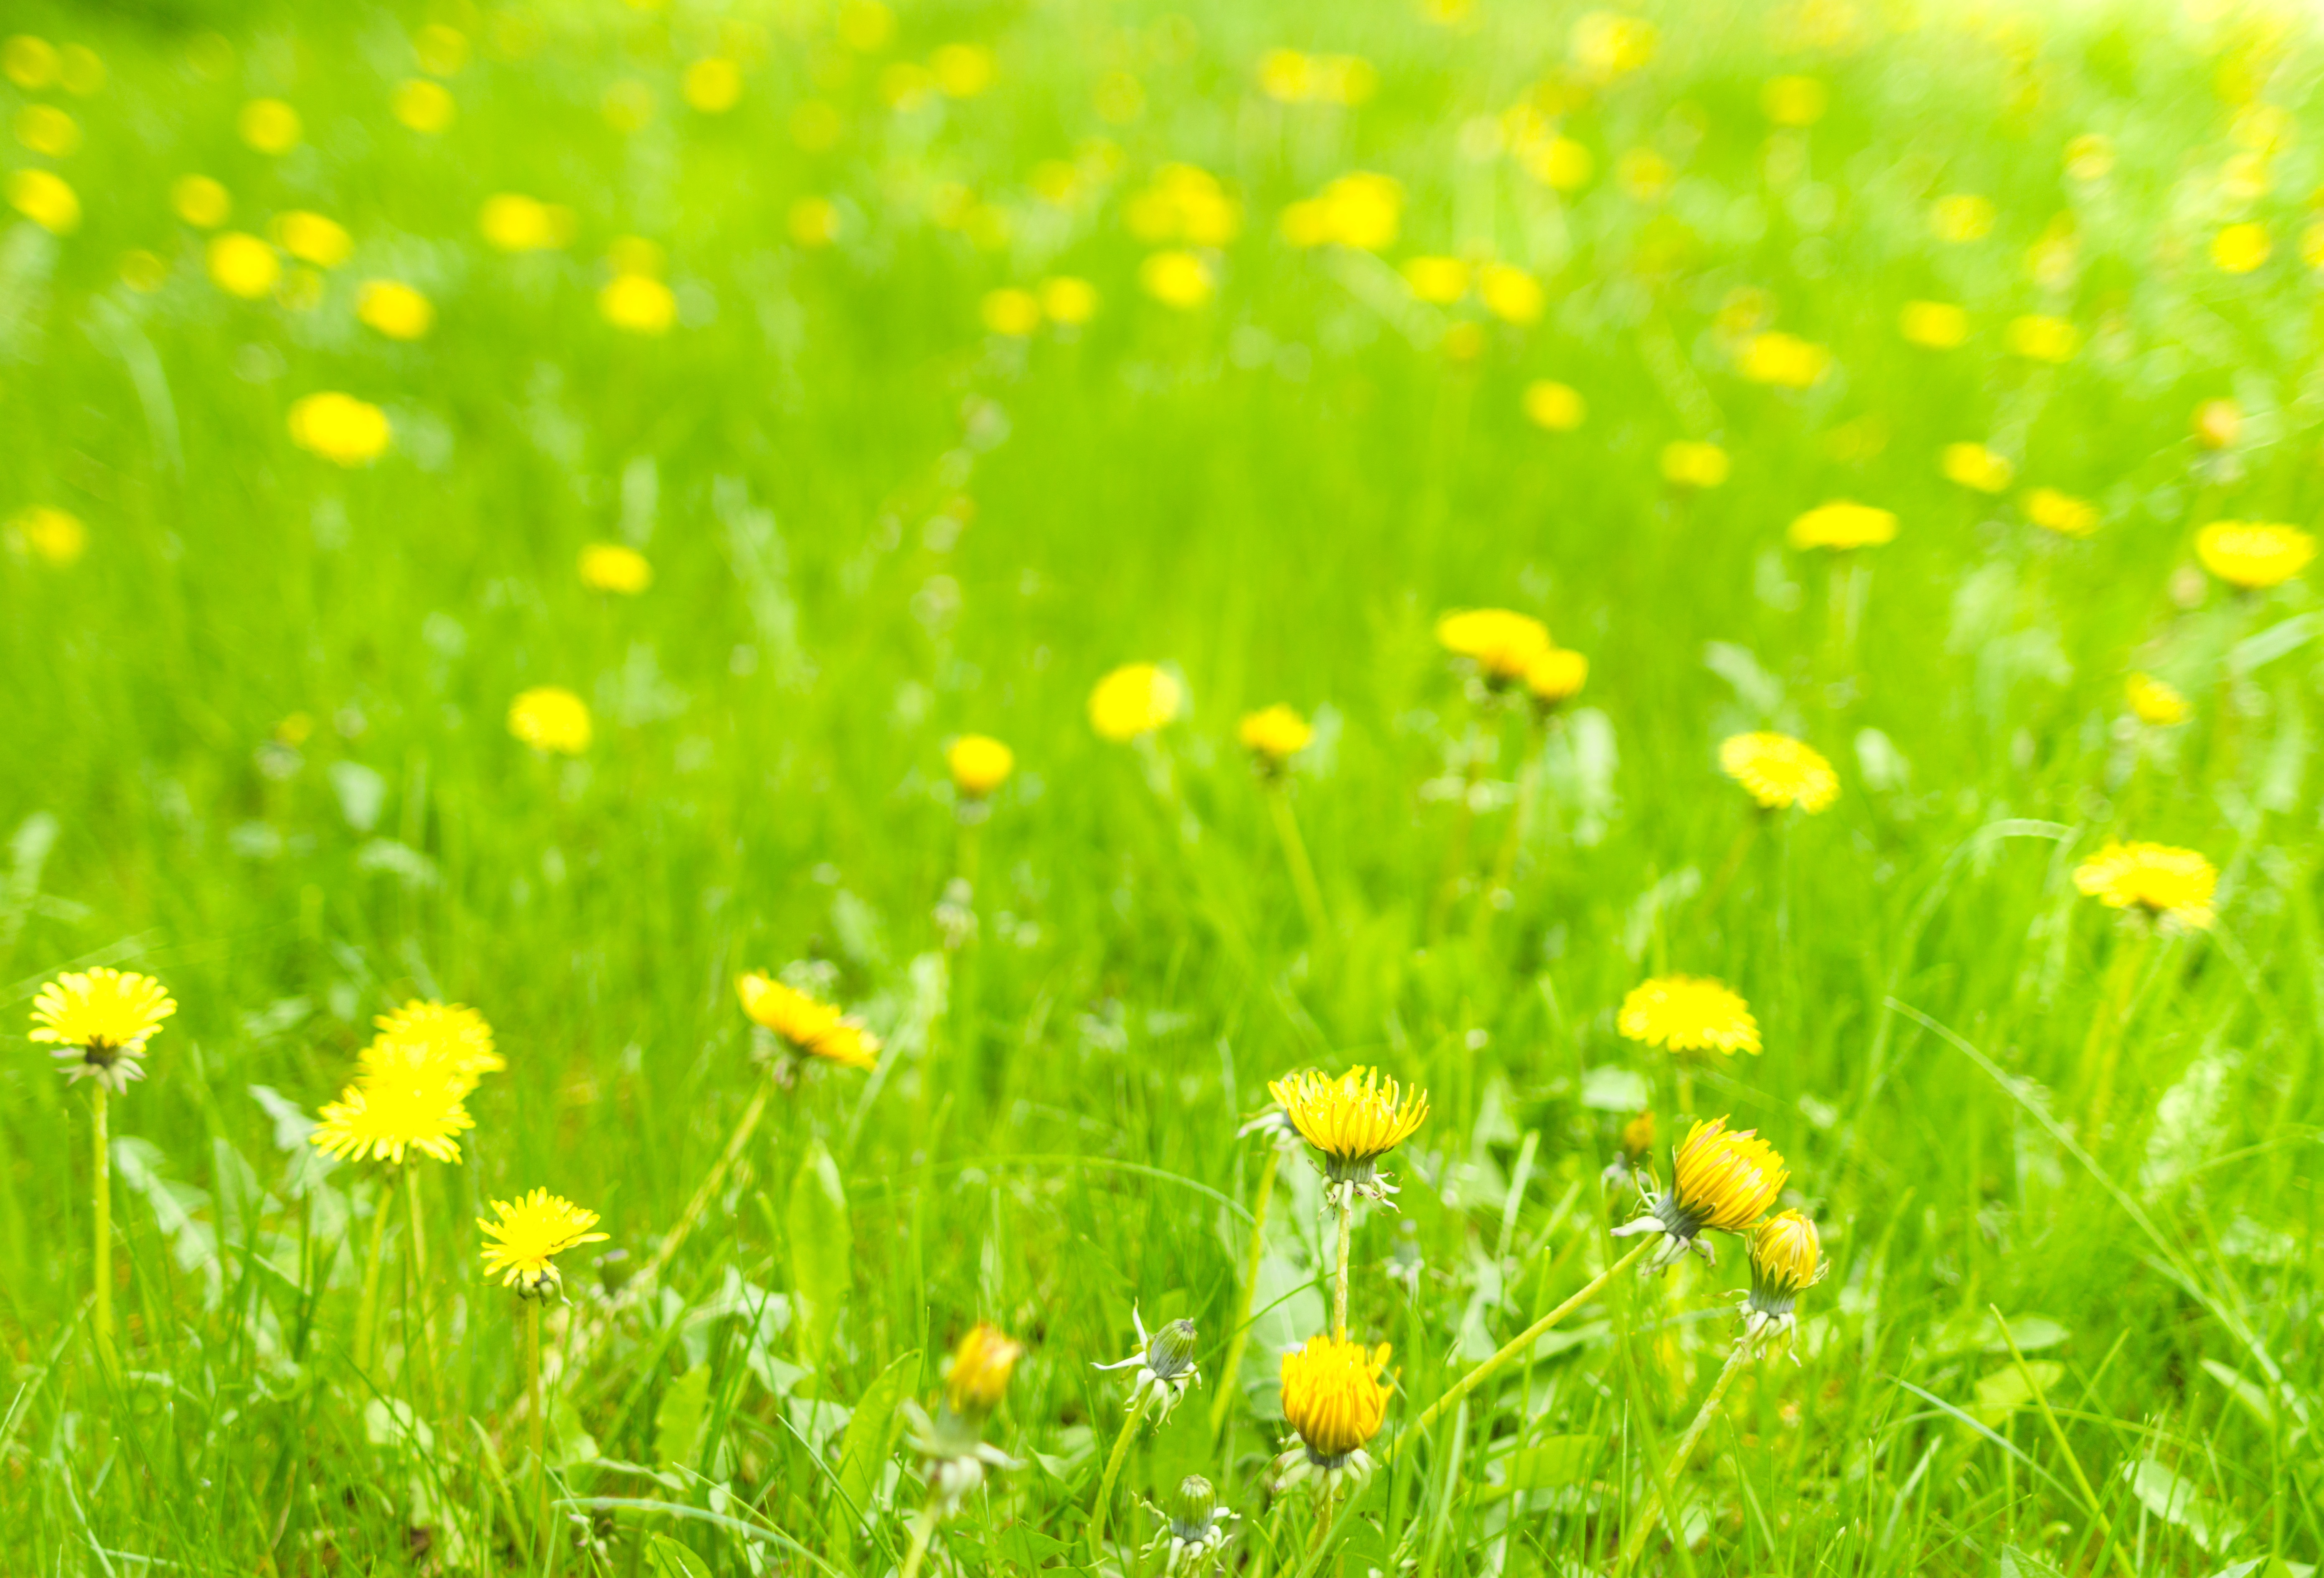
nature, grass, plant, field, lawn, meadow, dandelion, prairie, sunlight, flower, daisy, spring, green, pasture, yellow, flora, plain, wildflower, grassland, habitat, macro photography, flowering plant, daisy family, natural environment, grass family, land plant, chamaemelum nobile